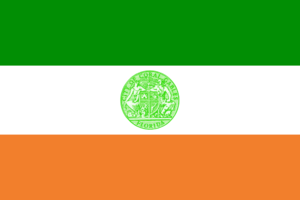
Aix-en-Provence est une commune française du Sud-Est de la France, dans le département des Bouches-du-Rhône, dont elle est sous-préfecture, en région Provence-Alpes-Côte d'Azur. Elle forme avec 35 autres communes le pays d'Aix au sein de la Métropole Aix-Marseille Provence.
Coral Gables, surnommée The Gables, est une ville des États-Unis située dans le comté de Miami-Dade, dans l'État de Floride, directement au sud de la ville de Miami. À Coral Gables se situent les sièges de l’université de Miami et du National Hurricane Center.